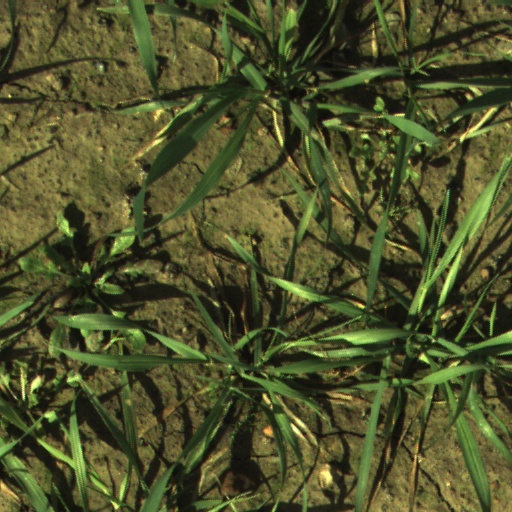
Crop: wheat